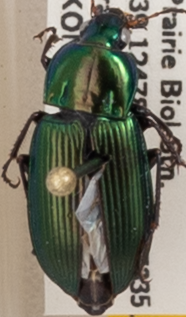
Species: Poecilus chalcites
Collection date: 2019-08-14
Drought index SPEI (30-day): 0.514
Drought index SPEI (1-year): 2.09
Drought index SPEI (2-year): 0.728